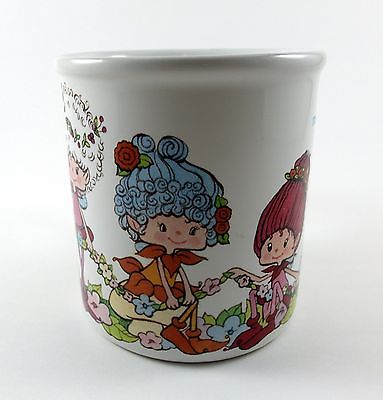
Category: mug